Katja Kallio

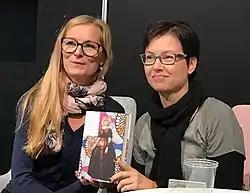
Katja Kallio interviewing Mia Kankimäki at Helsinki Book Fair 2018.

Katja Elina Kallio (born 17 September 1968) is a Finnish novelist, screenwriter, and columnist. She is the author of seven novels and three short prose collections.